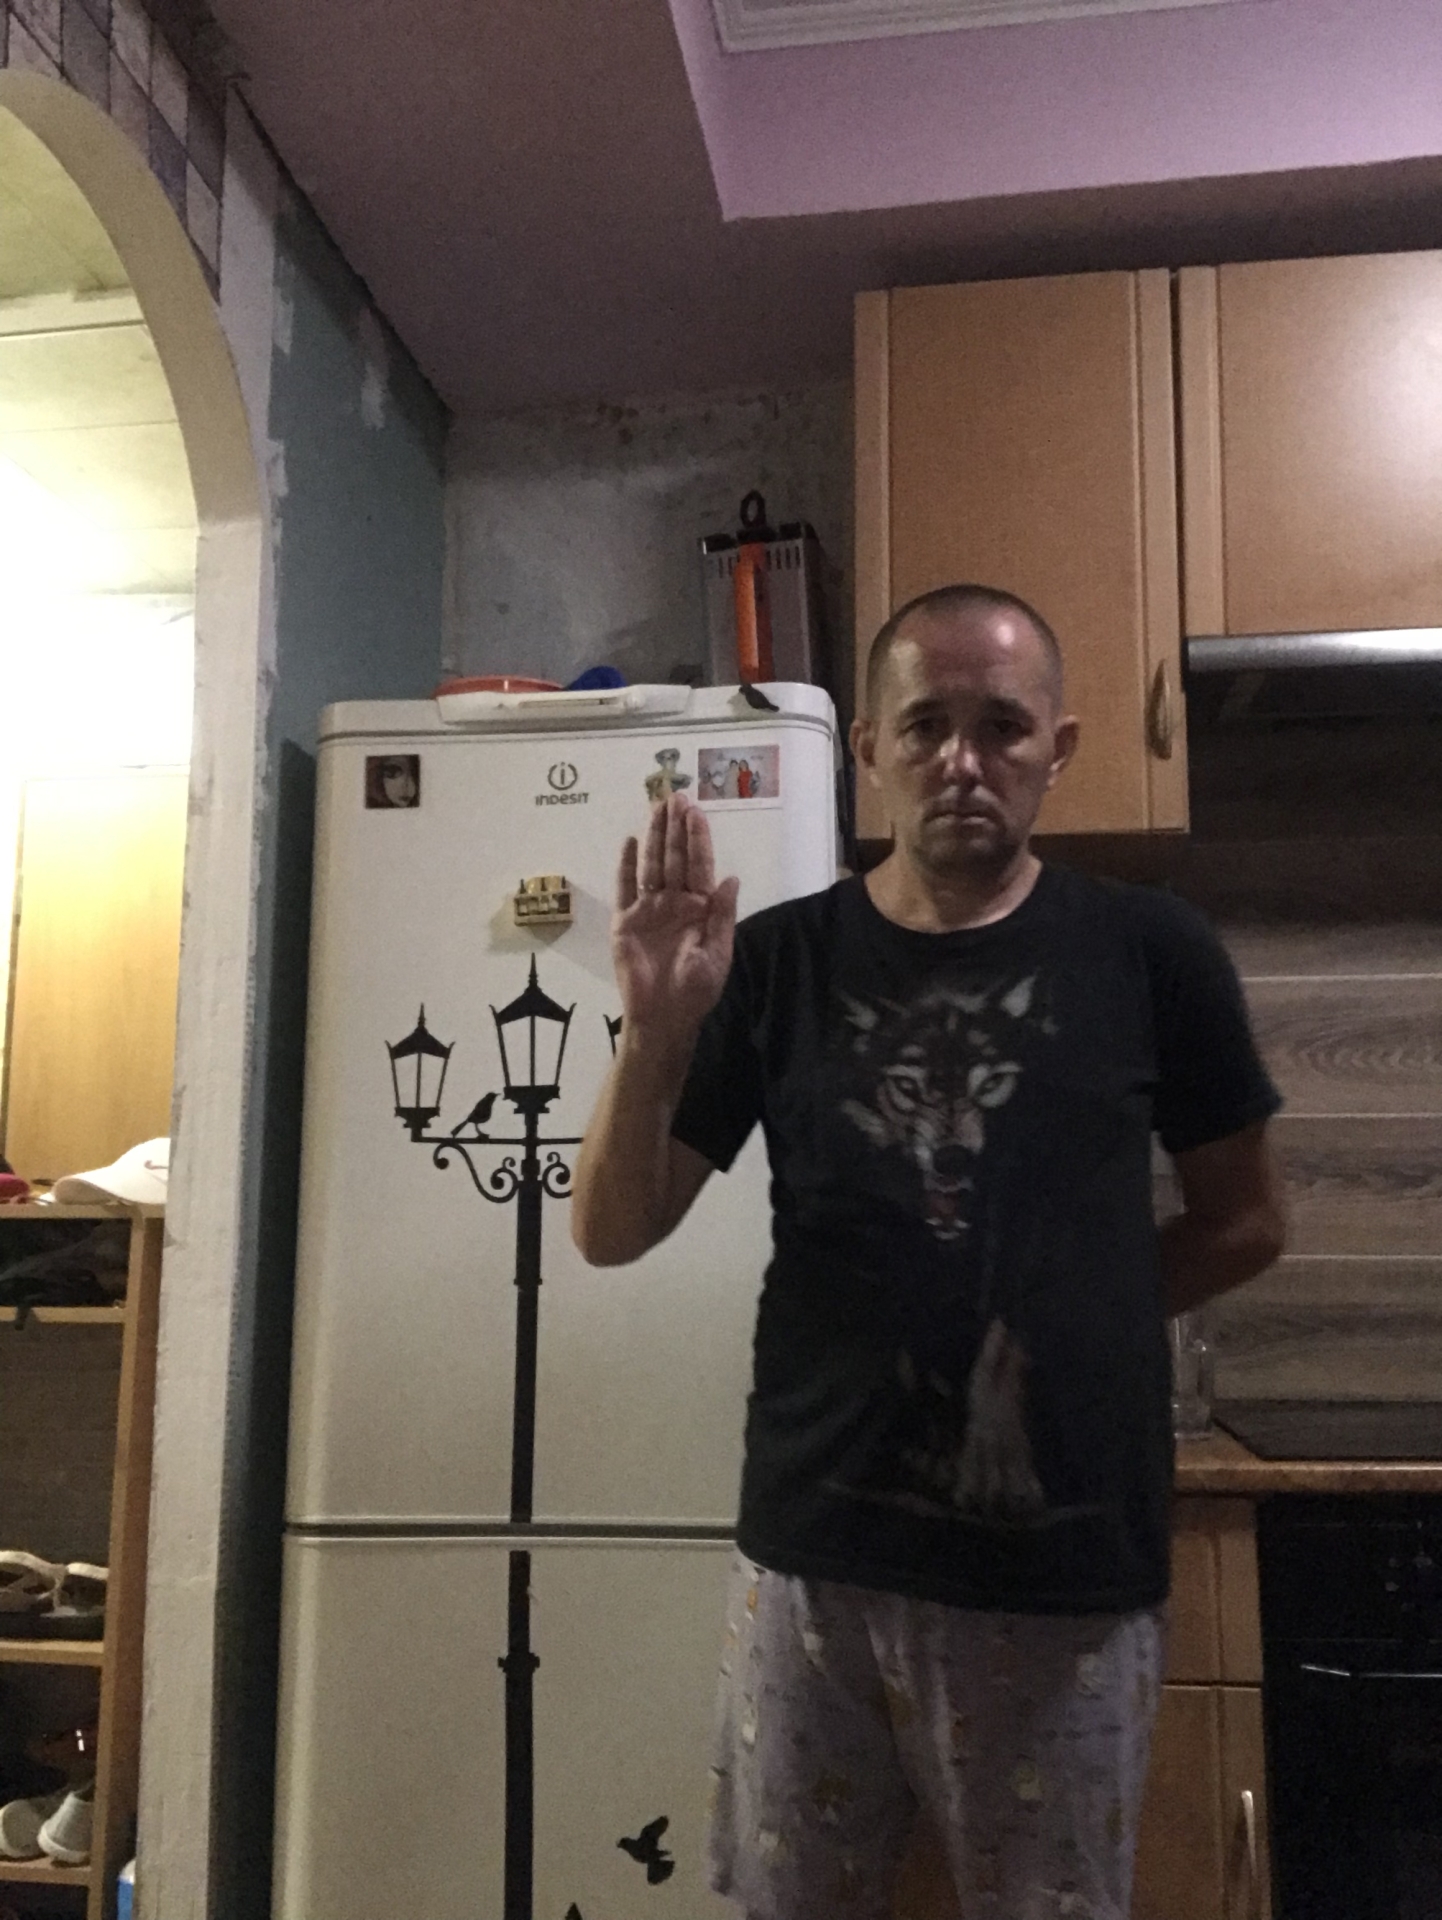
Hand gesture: stop